Sergio Mena (journalist)

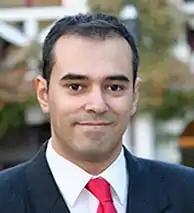
Portrait of Professor Sergio Mena at Universidad Nebrija's front

Sergio Mena (born July 9, 1975) is a Spanish journalist and university professor.